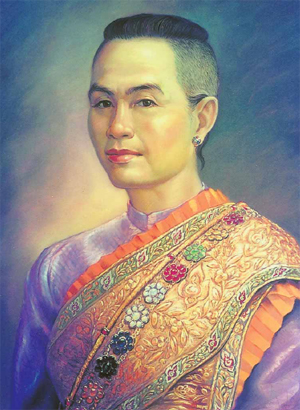
สมเด็จพระเจ้าพี่นางเธอ เจ้าฟ้ากรมพระเทพสุดาวดี

infobox royalty
| image = สมเด็จพระเจ้าบรมวงศ์เธอ เจ้าฟ้ากรมพระเทพสุดาวดี.jpg
| name = สมเด็จพระเจ้าพี่นางเธอเจ้าฟ้ากรมพระยาเทพสุดาวดี
| title = เจ้าฟ้าชั้นโท
| death_style = สิ้นพระชนม์
| birth_name = สา
| birth_date = พ.ศ. 2272
| death_date = 22 พฤศจิกายน พ.ศ. 2342 (70 ปี)
| father1 = สมเด็จพระปฐมบรมมหาชนก
| mother1 = พระอัครชายา (หยก)
| spouse-type = พระภัสดา
| spouse = พระอินทรรักษา (เสม)
| dynasty = ราชวงศ์จักรี|จักรี
| religion = เถรวาท
| ashes = หอพระธาตุมณเฑียร
สมเด็จพระเจ้าพี่นางเธอ เจ้าฟ้ากรมพระเทพสุดาวดี (พ.ศ. 2272 - 22 พฤศจิกายน พ.ศ. 2342) พระนามเดิม สา เป็นพระธิดาพระองค์ใหญ่ในสมเด็จพระปฐมบรมมหาชนก ประสูติแต่พระอัครชายา (หยก) เป็นพระโสทรเชษฐภคินีพระองค์ใหญ่ในพระบาทสมเด็จพระพุทธยอดฟ้าจุฬาโลกมหาราช และเป็นรายพระนามพระกุลเชษฐ์ในราชวงศ์จักรี|พระกุลเชษฐ์พระองค์แรกในราชวงศ์จักรี
== พระประวัติ ==
สมเด็จพระเจ้าพี่นางเธอ เจ้าฟ้ากรมพระเทพสุดาวดี มีพระนามเดิมว่า สา เป็นพระธิดาพระองค์ใหญ่ในสมเด็จพระปฐมบรมมหาชนก ประสูติแต่พระอัครชายา (หยก) เมื่อพระบาทสมเด็จพระพุทธยอดฟ้าจุฬาโลกมหาราชปราบดาภิเษกเป็นปฐมกษัตริย์แห่งราชวงศ์จักรีในปี พ.ศ. 2325 โปรดให้สถาปนาเป็น"กรมพระเทพสุดาวดี" ตั้งเจ้ากรมเป็นพระยาพระราชพงศาวดารกรุงรัตนโกสินทร์-รัชกาลที่-๑/๓-ประดิษฐานพระราชวงศ์ พระราชพงศาวดารกรุงรัตนโกสินทร์ รัชกาลที่ ๑ : ประดิษฐานพระราชวงศ์เป็นกรณีพิเศษ จึงนิยมออกพระนามว่า"กรมพระยาเทพสุดาวดี"
สมเด็จพระเจ้าพี่นางเธอ เจ้าฟ้ากรมพระเทพสุดาวดี เสกสมรสกับพระอินทรรักษา (เสม)|หม่อมเสม ที่พระอินทรรักษา เจ้ากรมพระตำรวจฝ่ายกรมพระราชวังบวรสถานมงคลสมัยกรุงศรีอยุธยา มีพระโอรสธิดา 4 พระองค์ คือ"ราชสกุลวงศ์", หน้า 4
# สมเด็จพระเจ้าหลานเธอ เจ้าฟ้ากรมพระอนุรักษ์เทเวศร์|กรมพระราชวังบวรสถานพิมุข (วังหลัง) พระนามเดิม "ทองอิน" พระโอรสองค์ที่ 1 แต่เดิมเฉลิมพระยศเป็นกรมหลวงอนุรักษ์เทเวศร์
# สมเด็จพระสัมพันธวงศ์เธอ เจ้าฟ้ากรมหลวงธิเบศรบดินทร์ พระนามเดิม "บุญเมือง" พระโอรสองค์ที่ 2
# สมเด็จพระสัมพันธวงศ์เธอ เจ้าฟ้ากรมหลวงนรินทร์รณเรศ พระนามเดิม "ทองจีน" พระโอรสองค์ที่ 3 เป็นต้นราชสกุลนรินทรางกูร
# สมเด็จพระสัมพันธวงศ์เธอ เจ้าฟ้าทองคำ ไม่มีเจ้ากรมต่างหาก แต่เป็นสังกัดในกรมพระยาเทพสุดาวดี"ปฐมวงศ์", หน้า 10-11
สมเด็จพระเจ้าพี่นางเธอ เจ้าฟ้ากรมพระเทพสุดาวดี สิ้นพระชนม์ในรัชกาลที่ 1 เมื่อวันศุกร์ แรม 10 ค่ำ เดือน 12 ปีมะแม จ.ศ. 1161 ตรงกับ วันที่ 22 พฤศจิกายน พ.ศ. 2342 พระชันษา 69 ปี"ราชสกุลวงศ์", หน้า 1 พระบาทสมเด็จพระพุทธยอดฟ้าจุฬาโลกมหาราช ทรงพระกรุณาโปรดเกล้าโปรดกระหม่อมพระราชทานพระโกศกุดั่นใหญ่หุ้มทองคำทรงพระศพ ประดิษฐานพระศพไว้ ณ พระที่นั่งดุสิตมหาปราสาท และมีพระราชพิธีพระราชทานเพลิงพระศพ เมื่อข้างขึ้น เดือน 6 พ.ศ. 2343หม่อมราชวงศ์ศุภวัฒย์ เกษมศรี, "พระอนุวงศ์ชั้นหม่อมเจ้าในพระราชวงศ์จักรี", บรรณกิจ, 2549, ISBN 974-221-818-8
== พงศาวลี ==
ahnentafel-compact5
|style=font-size: 90%; line-height: 100%;
|border=1
|boxstyle=padding-top: 0; padding-bottom: 0;
|boxstyle_1=background-color: #fcc;
|boxstyle_2=background-color: #fb9;
|boxstyle_3=background-color: #ffc;
|boxstyle_4=background-color: #bfc;
|boxstyle_5=background-color: #9fe;
|1= 1. 
|2= 2. สมเด็จพระปฐมบรมมหาชนก
|3= 3. พระอัครชายา (หยก)
|4= 4. พระยาราชนิกูล (ทองคำ)
|8= 8. เจ้าพระยาวรวงษาธิราช (ขุนทอง)
|16= 16. เจ้าพระยาโกษาธิบดี (ปาน)
== ดูเพิ่ม ==
* พระปฐมวงศ์ในราชวงศ์จักรี
== หมายเหตุ ==
 การออกพระนามว่ากรมพระยาเทพสุดาวดี เป็นการเข้าใจผิด เพราะรัชกาลที่ 1 และรัชกาลอื่นต่อมาจนตลอดรัชกาลที่ 3 พระยศเจ้านายต่างกรม “กรมพระ” ยังเป็นชั้นสูงสุดเหมือนอย่างครั้งกรุงศรีอยุธยาดำรงราชานุภาพ, สมเด็จพระเจ้าบรมวงศ์เธอ กรมพระยา, วินิจฉัยพระยศเจ้านายที่เรียกว่า “กรมสมเด็จ” หรือ “สมเด็จกรม”, "ราชสกุลวงศ์", หน้า 209
== อ้างอิง ==
; เชิงอรรถ
;บรรณานุกรม
* ทิพากรวงศ์ (ขำ บุนนาค). พระราชพงศาวดารกรุงรัตนโกสินทร์-รัชกาลที่-๑ พระราชพงศาวดารกรุงรัตนโกสินทร์ รัชกาลที่ ๑. "ห้องสมุดดิจิทัลวชิรญาณ". 11 สิงหาคม พ.ศ. 2531.
*
*
== อ่านเพิ่มเติม ==
* สุนทรี อาสะไวย์. (2544). ผู้หญิงกับอำนาจในประวัติศาสตร์รัตนโกสินทร์: ศึกษากรณี สมเด็จพระพี่นางทั้งสองในพระบาทสมเด็จพระพุทธยอดฟ้าจุฬาโลกมหาราช. ใน "กระจกหลายด้านฉายประวัติศาสตร์". บรรณาธิการโดย กาญจนี ละอองศรี. กรุงเทพฯ: มติชน. 2544. หน้า 95–124.
หมวดหมู่:เจ้าฟ้าหญิง
หมวดหมู่:กรมพระ
หมวดหมู่:พระโอรสธิดาในสมเด็จพระปฐมบรมมหาชนก
หมวดหมู่:พระกุลเชษฐ์ในราชวงศ์จักรี
หมวดหมู่:บุคคลในประวัติศาสตร์กรุงรัตนโกสินทร์